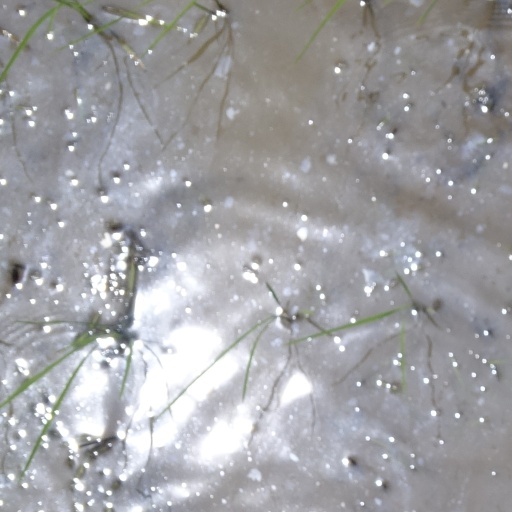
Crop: rice